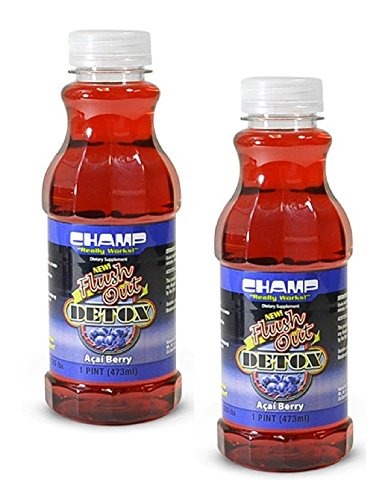
Item Name: Champ Flush Out Detox Drink, Acai Berry, 1 Pint (2 Count)
Product Description: Champ Flush Out Detox Drink, Acai Berry
Value: 32.0
Unit: Fl Oz

Price: 19.99